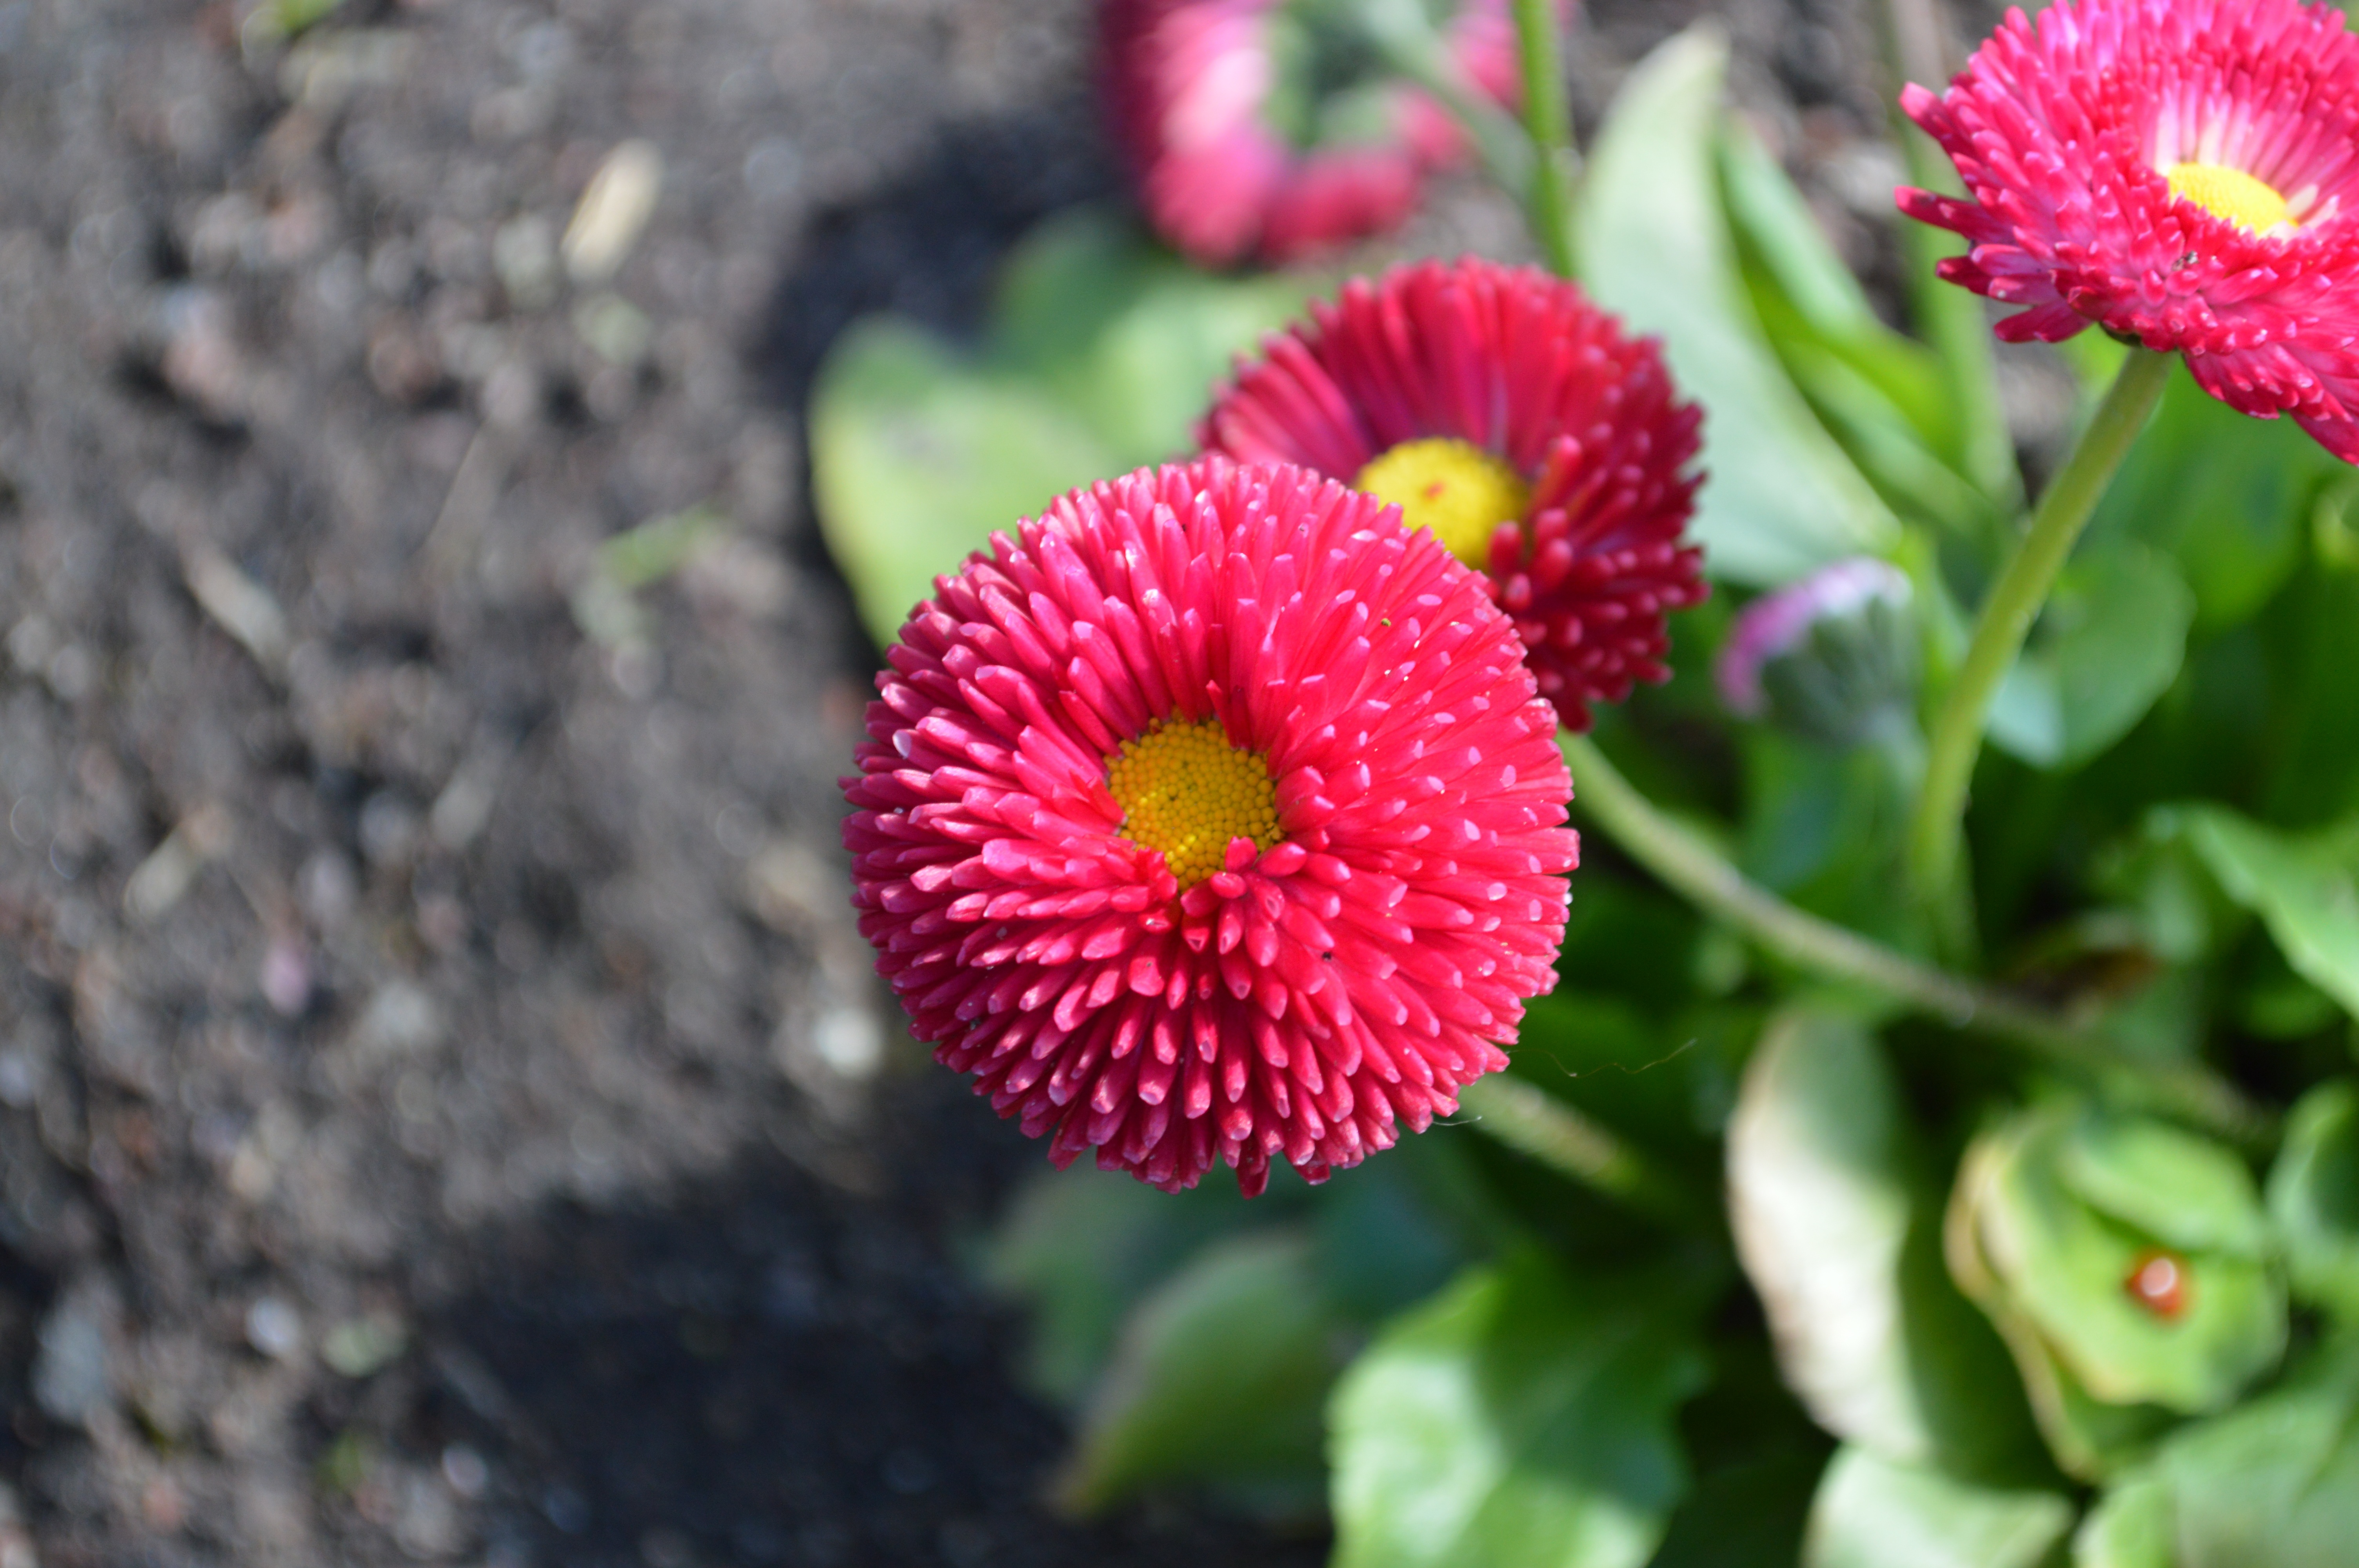
plant, flower, petal, summer, daisy, spring, botany, garden, flora, perennial, plants, wildflower, close up, red flower, flowerbed, macro photography, red flowers, garden plant, flowering plant, daisy family, summer flower, bellis perennis, annual plant, land plant